Mukti Bhoomi

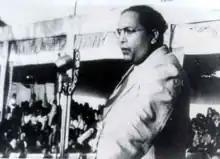
B. R. Ambedkar delivering a speech

Dr. Babasaheb Ambedkar held an important conference on 13 October 1935 in Yeola, a town in Nashik district, Maharashtra. There, he withdrew from the Kalaram Temple Satyagraha and made a powerful declaration: